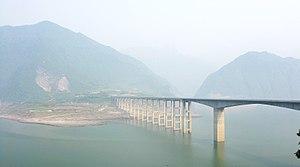
Cette liste de ponts de Chine a pour vocation de présenter une liste de ponts remarquables de Chine, tant par leurs caractéristiques dimensionnelles, que par leur intérêt architectural ou historique et incluant toutes les subdivisions telles que le Tibet et Hong Kong.